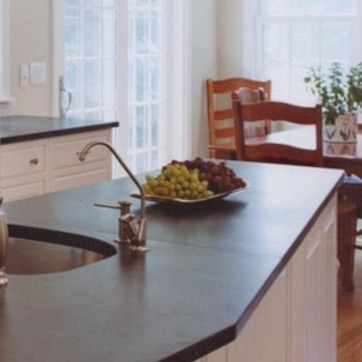
Material: food